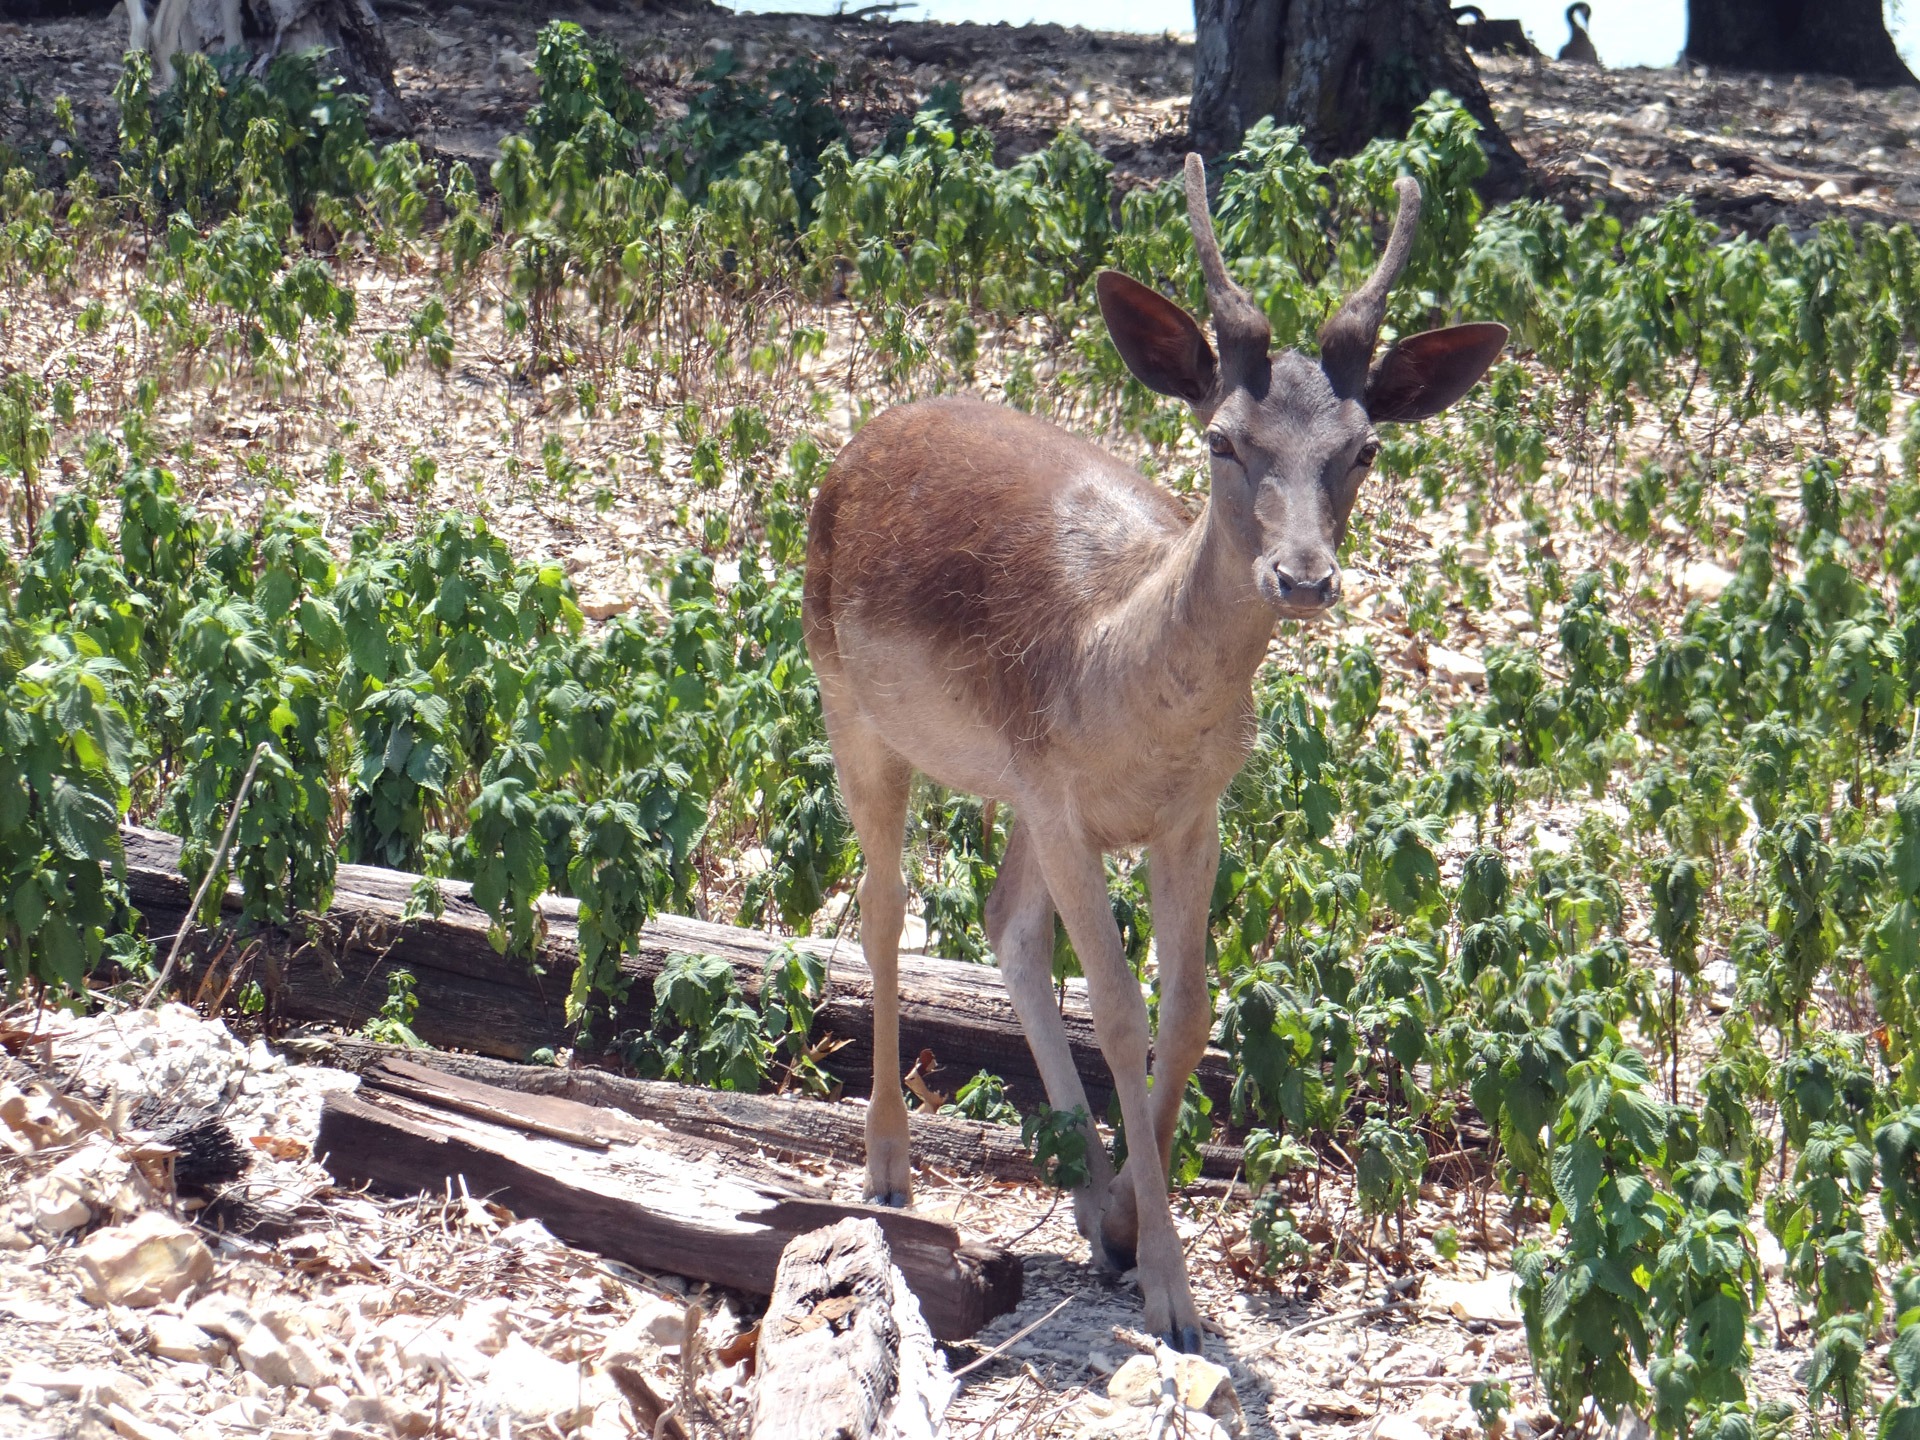
nature, outdoor, wilderness, animal, wildlife, wild, environment, deer, small, mammal, fauna, outdoors, vertebrate, antlers, species, white tailed deer